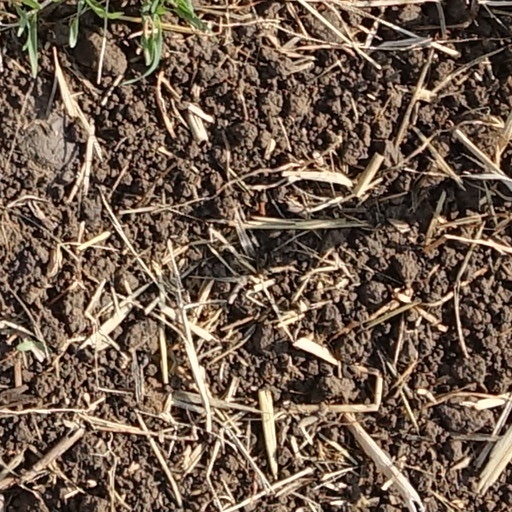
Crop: wheat